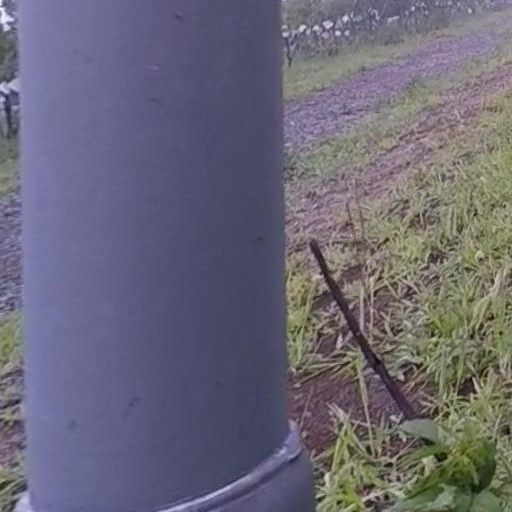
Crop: grape